FN Minimi

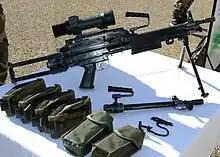
The Minimi Para with a telescopic sight, spare barrel and ammunition pouches.

The Minimi uses a gas-actuated long-stroke piston system. The barrel is locked with a rotary bolt, equipped with two massive locking lugs, forced into battery by a helical camming guide in the bolt carrier. Upon firing, the piston is forced to the rear by expanding propellant gases bled through a port in the barrel near the muzzle end. The piston rod acts against the bolt carrier, which begins its rearward motion guided on two rails welded to the receiver walls, while the bolt itself remains locked. This sequence provides a slight delay that ensures chamber pressure has dropped to a safe level by the time a cam in the bolt carrier rotates and unlocks the bolt, increasing extraction reliability as the empty cartridge casing has had the time to cool down and contract, exerting less friction against the chamber walls.